Oitama Station

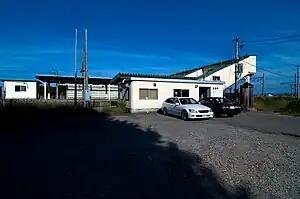
Oitama Station, October 2010

is a railway station in the city of Yonezawa, Yamagata Prefecture, Japan, operated by East Japan Railway Company (JR East).